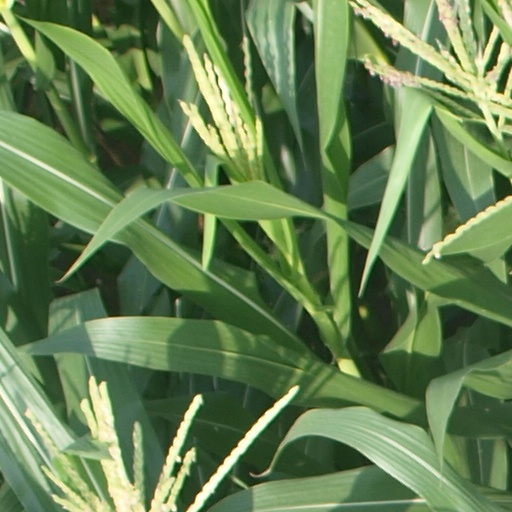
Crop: maize; corn